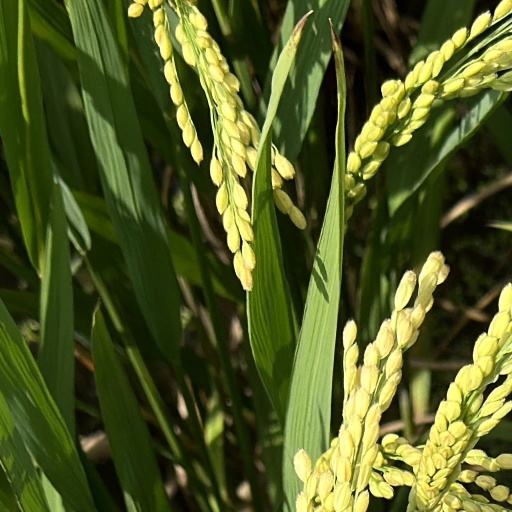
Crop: rice